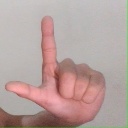
अक्षर: ल